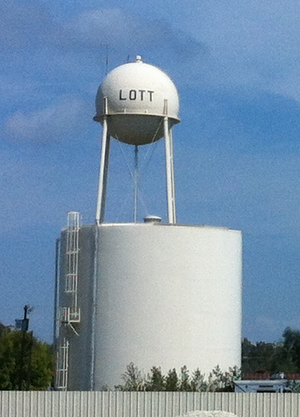
Lott est une ville située au centre du comté de Falls, au Texas, aux États-Unis.